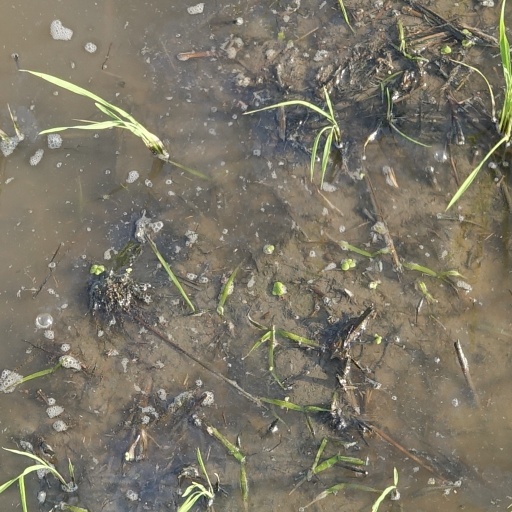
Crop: rice